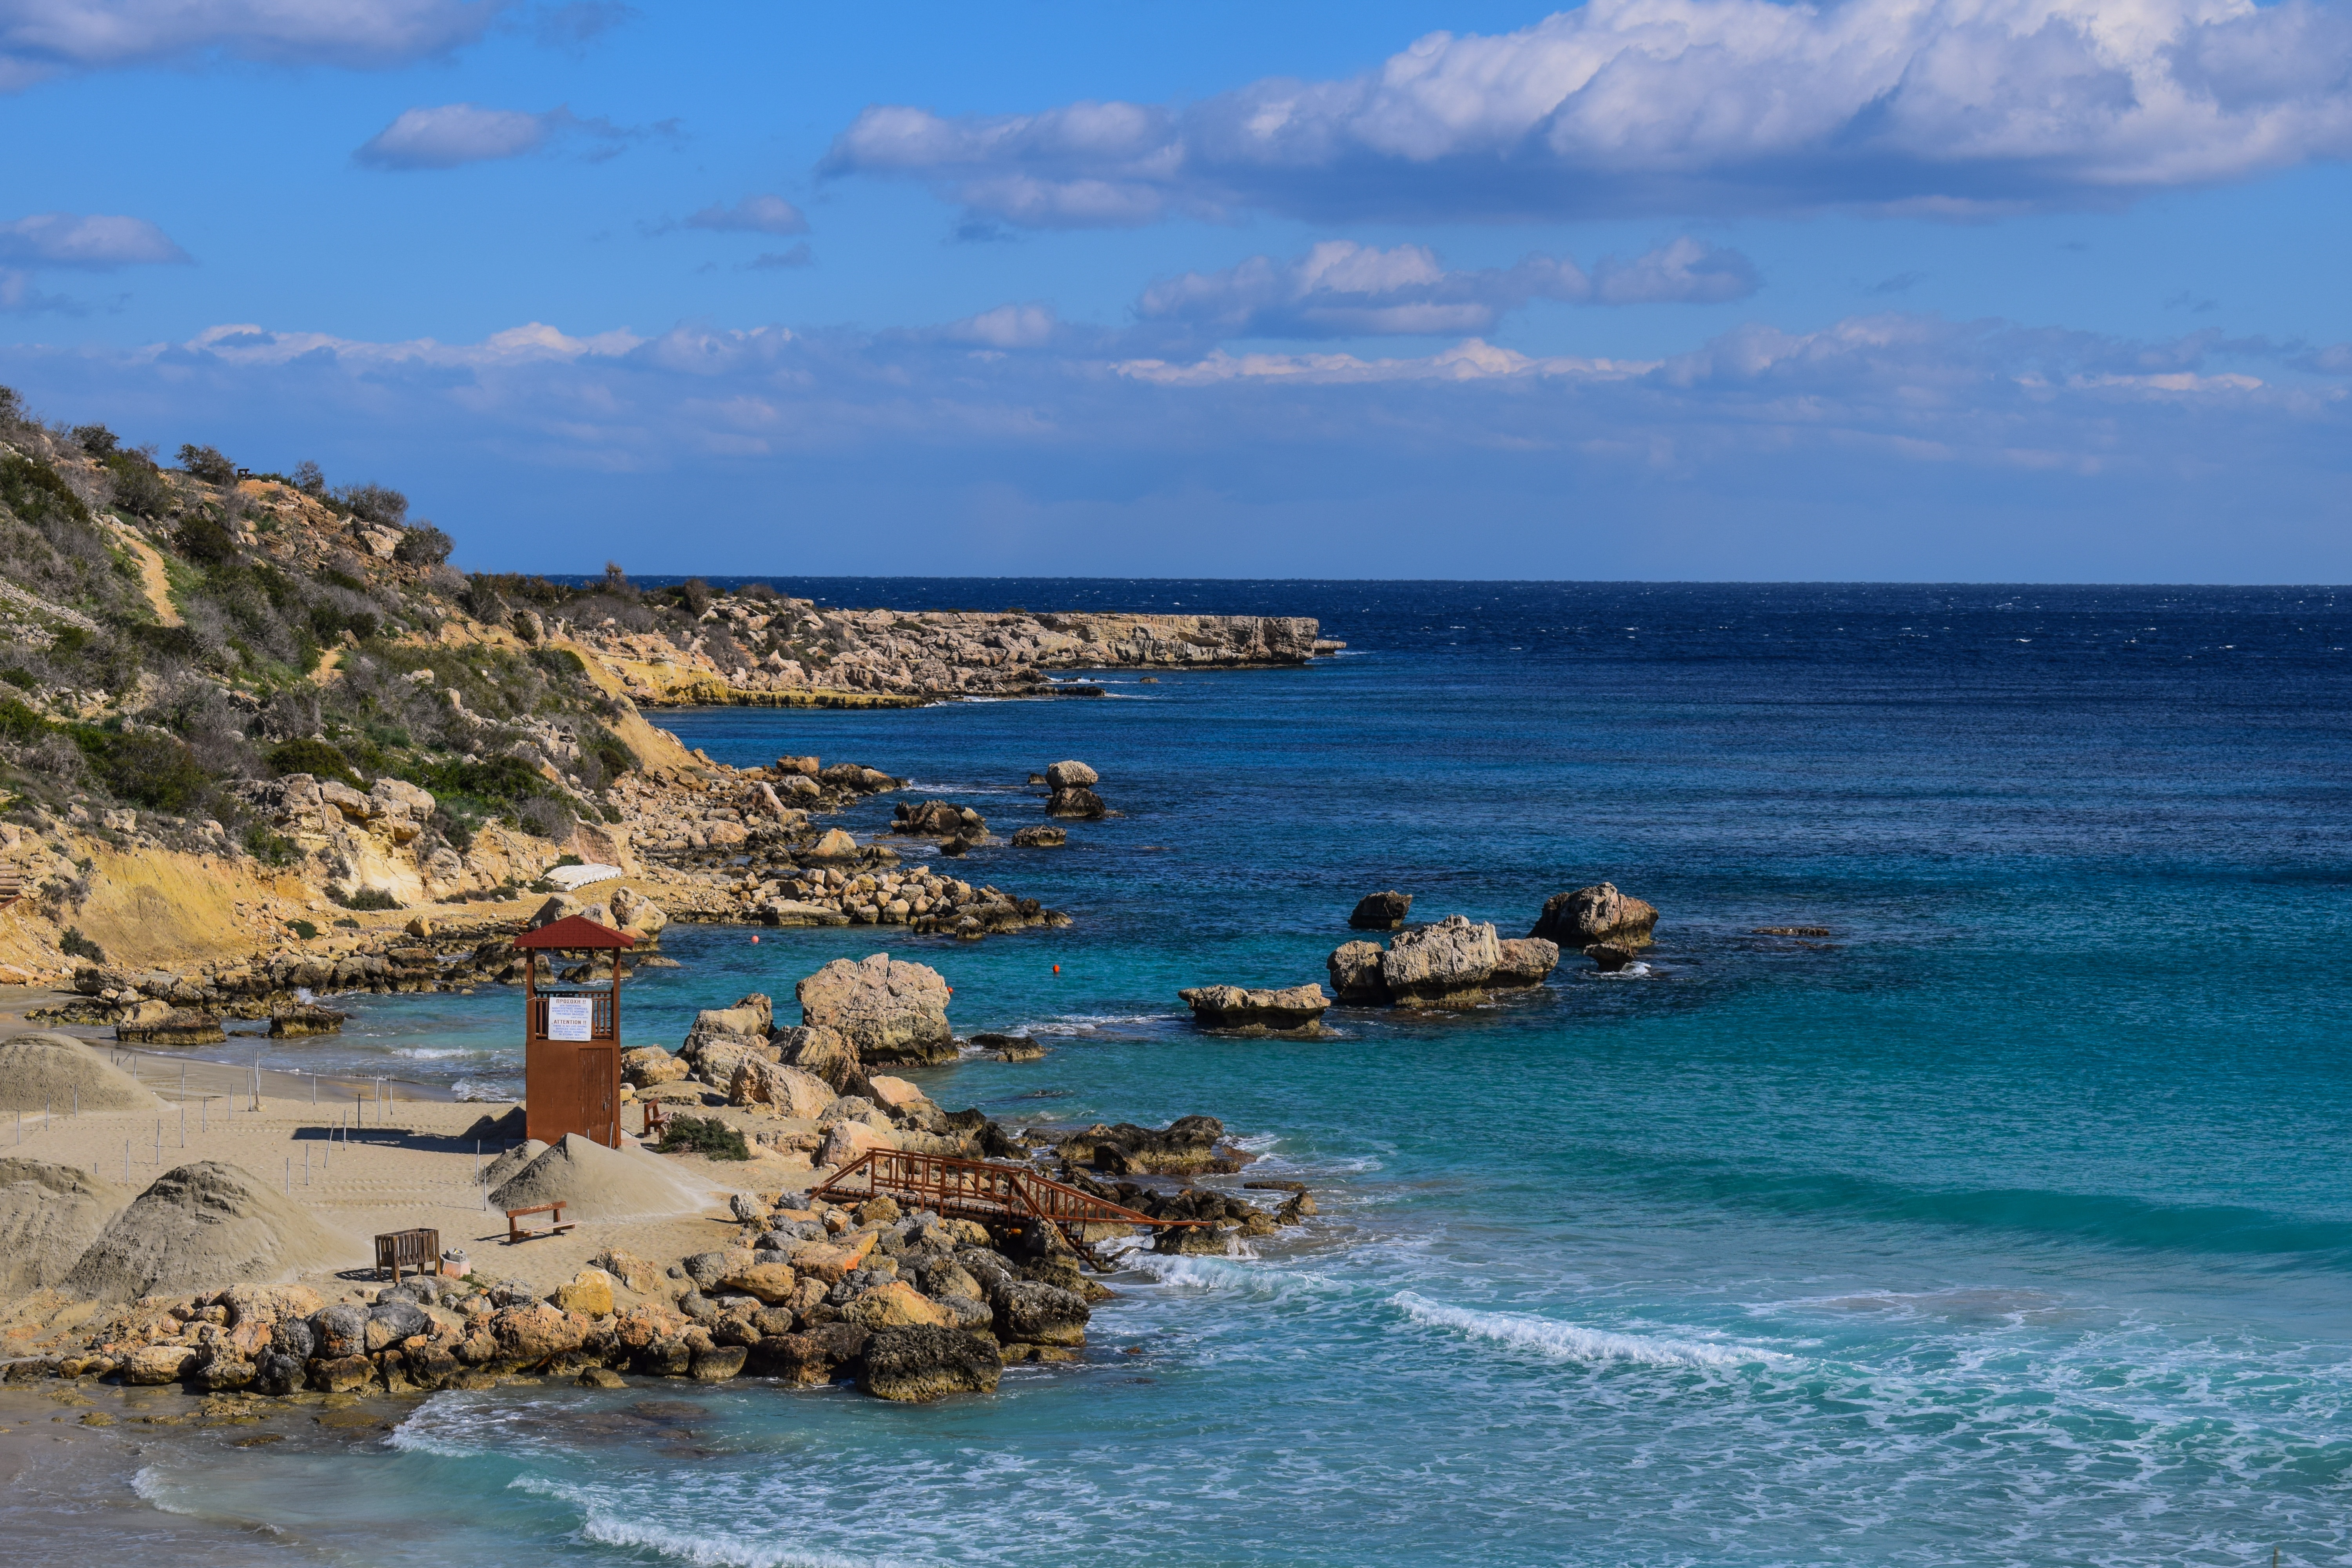
beach, sea, coast, sand, rock, ocean, horizon, sky, shore, wave, vacation, coastline, cliff, cove, scenery, bay, terrain, body of water, clouds, cyprus, cape, islet, konnos bay, wind wave